Qesem cave

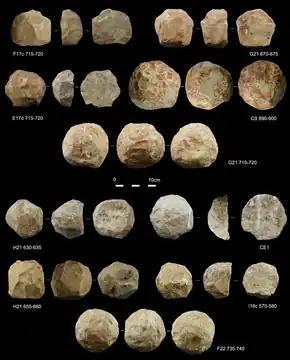
Shaped stone balls from Qesem Cave.

Qesem Cave stone tools are made of flint. They are mainly blades, end scrapers, burins, and naturally backed knives. There are also flakes and hammerstones. Some of the horizons contain many blades and related blade-tools but they are absent in others. However thick side-scrapers are found throughout them. Acheulian type hand-axes are found at the top and at the bottom of the archaeological sequence. All stages of stone tool manufacture have been found. Many of the cores have sufficient of the surface cortex to allow reconstruction of the original stone's shape. Stone tools of Qesem belong to 2 industries: Amudian (blades dominated) and Yabrudian (scraper dominated).